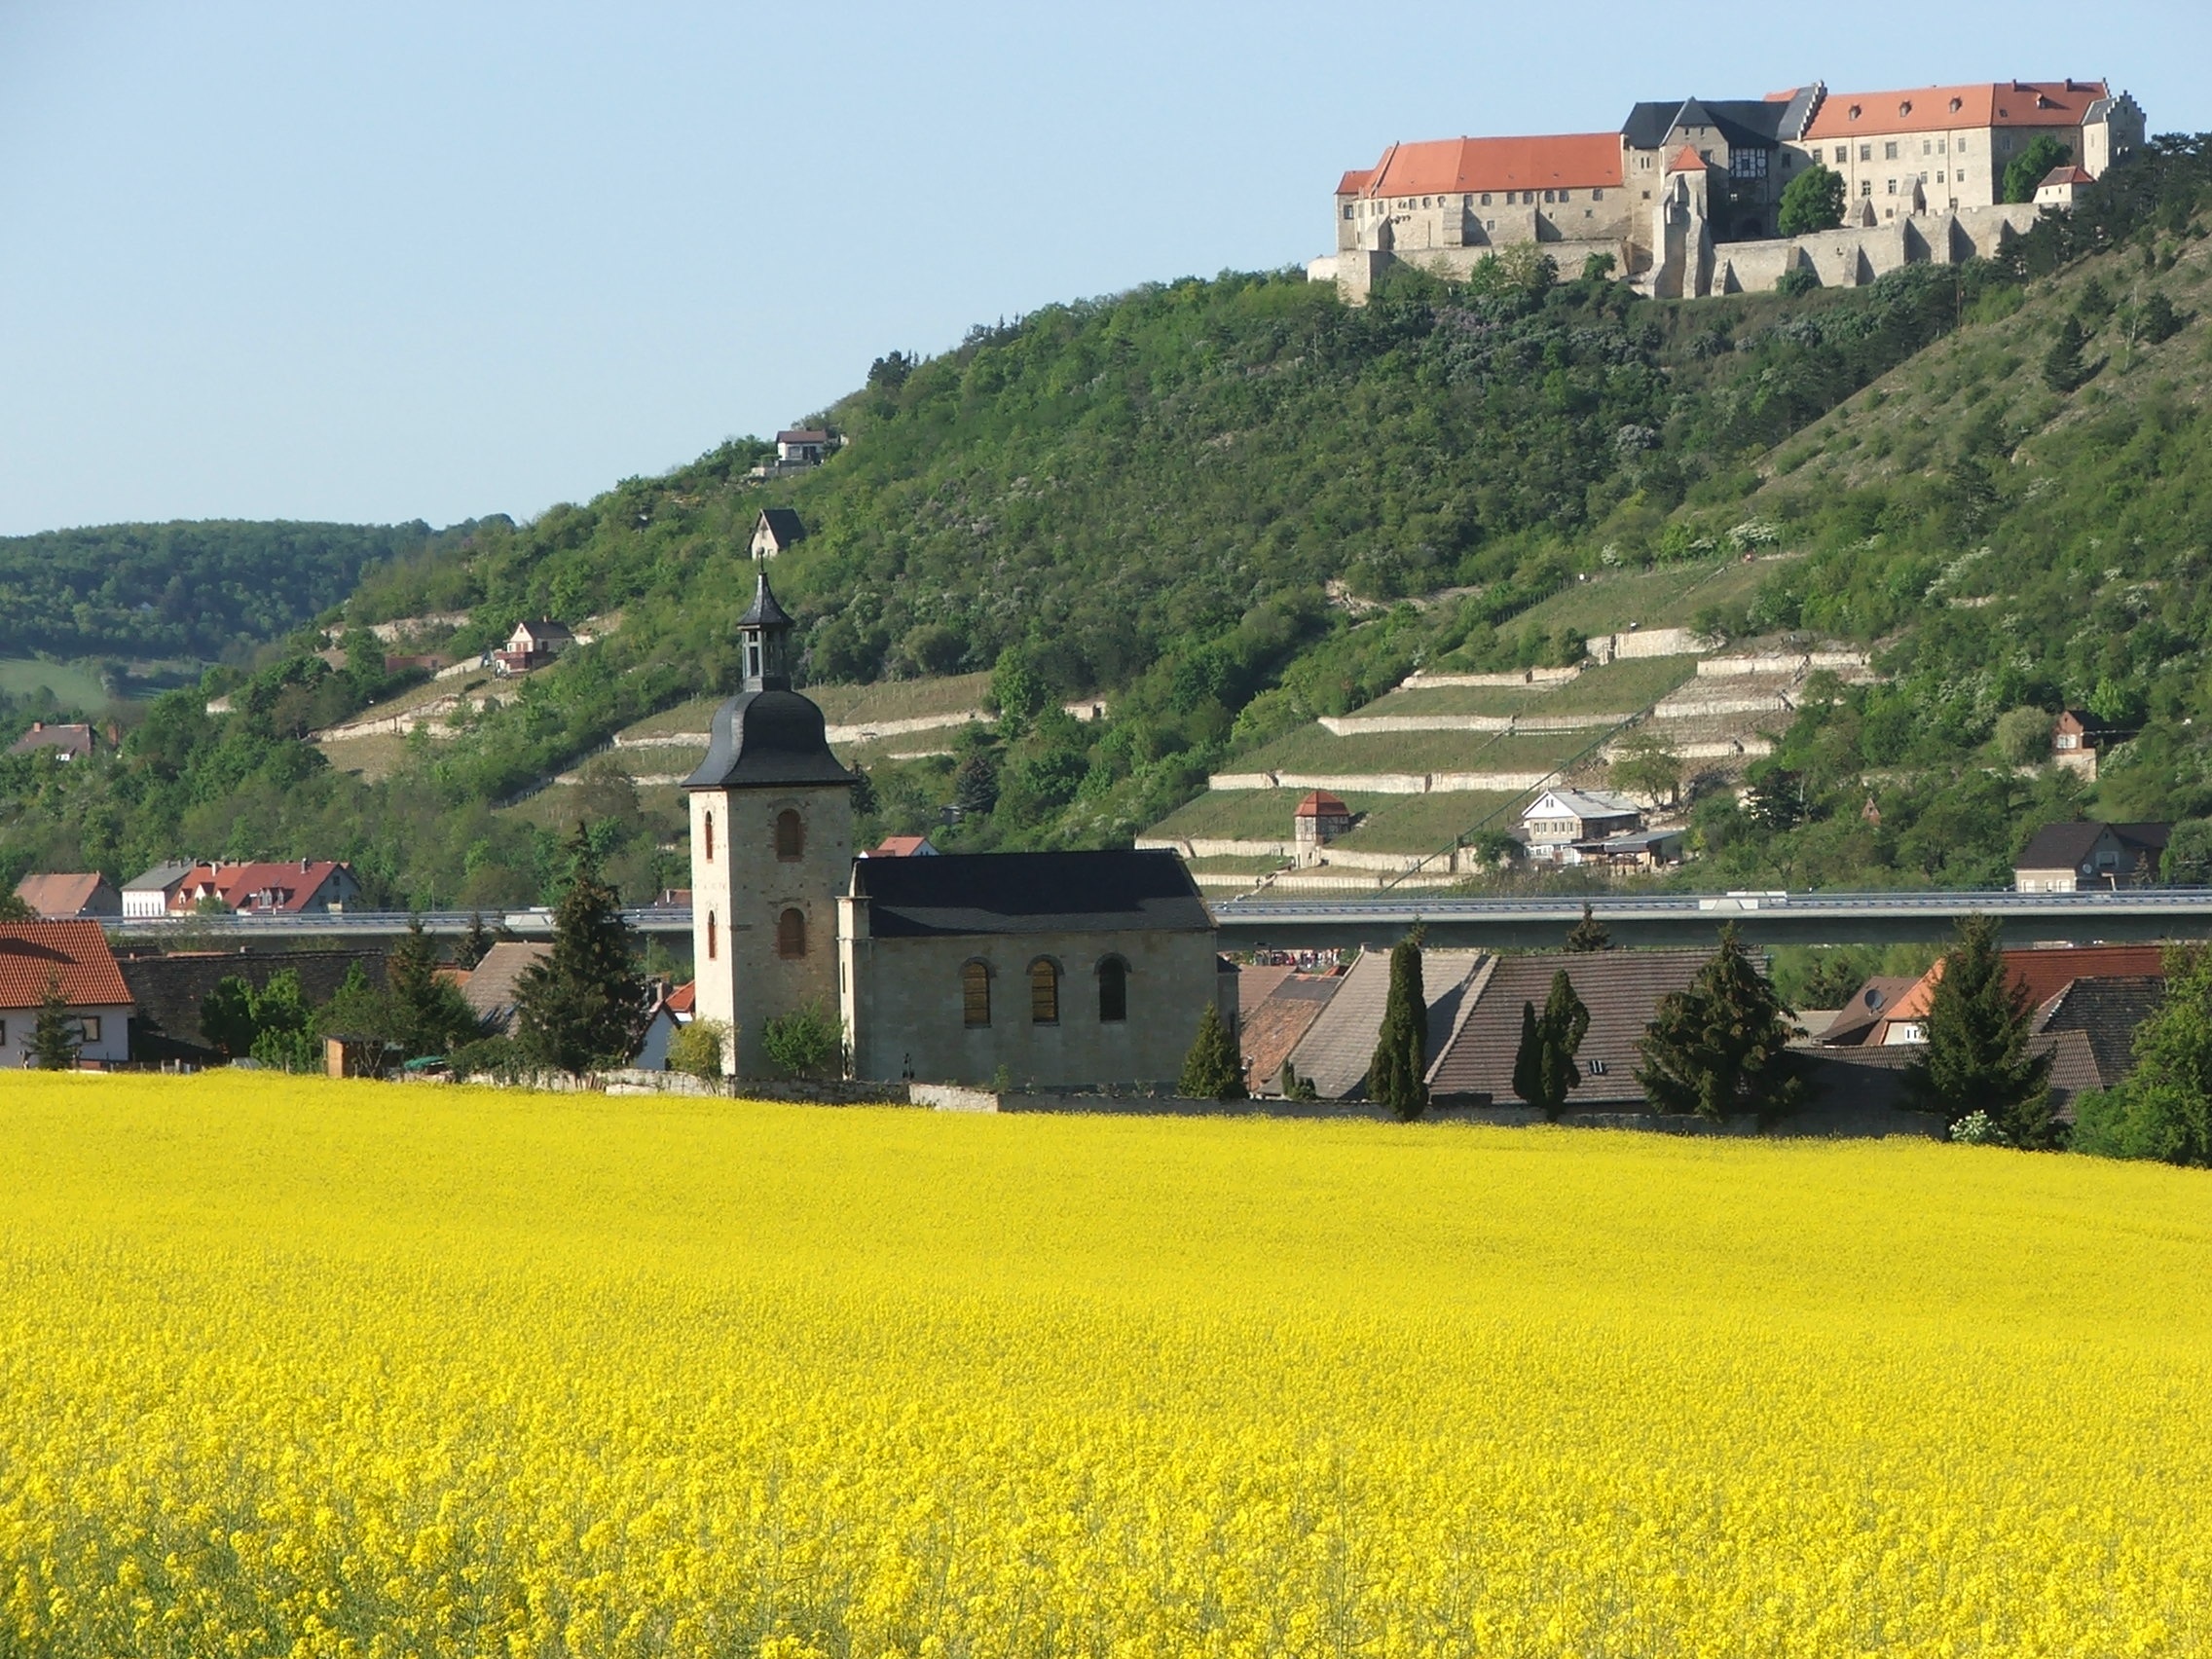
plant, field, farm, flower, food, spring, produce, vegetable, agriculture, rapeseed, canola, brassica, rural area, saxony anhalt, flowering plant, saale unstrut, grass family, land plant, mustard plant, schloss neuenburg, freyburg